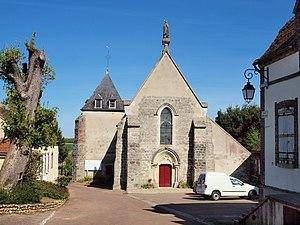
Église de l'Assomption de Cudot (Yonne, France)
L'église Notre-Dame-de-l'Assomption de Cudot est une église catholique située à Cudot, en France. Elle est dédiée à l'Assomption et dépend de l'archidiocèse de Sens-Auxerre.